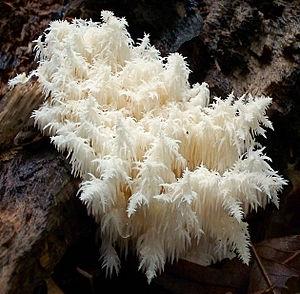
Hericium est un genre de champignons basidiomycètes de la famille des Hericiaceae.